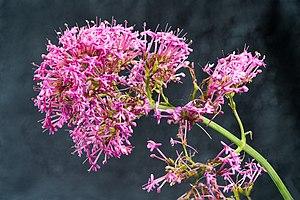
Image réalisée par empilement (focus stacking) de 14 prises de vues
Le Centranthe à feuilles étroites est une plante herbacée vivace de la famille des Valérianacées.